Boromlia

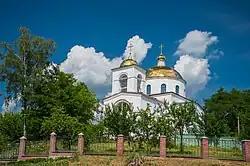
The Church of the Ascension of the Cross in Boromlia

Boromlia or Boromlya is a village in Okhtyrka Raion, in Ukraine's central Sumy Oblast. It is the administrative centre of Boromlia rural hromada, one of the hromadas of Ukraine. Its population is 4,270.